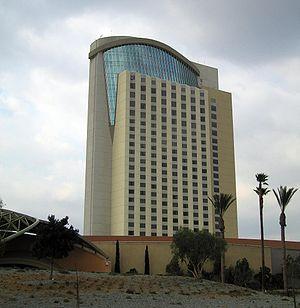
Le Morongo Casino Resort Hotel est un gratte-ciel de 101 mètres de hauteur construit de 2002 à 2004 à Cabazon en Californie dans l'agglomération de Los Angeles. C'est le plus haut immeuble de Cabazon et le seul gratte-ciel de cette ville.